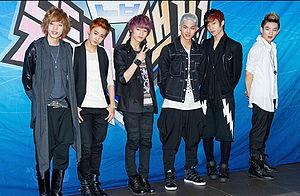
Teen Top est un boys band sud-coréen qui se compose de cinq membres : C.A.P, Chunji, Niel, Ricky et Changjo. Le groupe a fait ses débuts sous TOP Media, fondée par Andy Lee, de Shinhwa, en 2010.